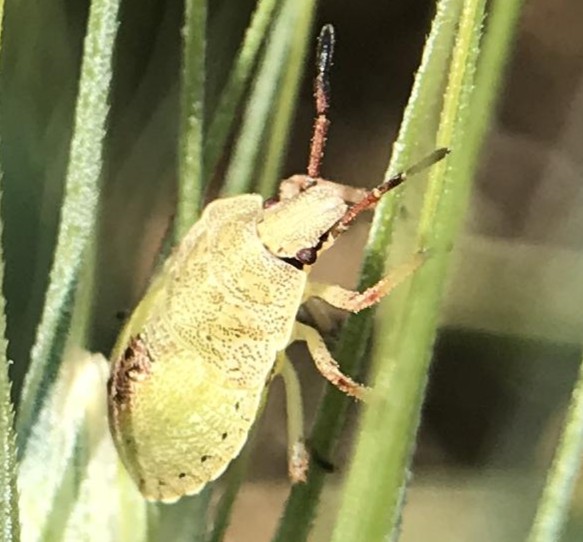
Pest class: stink_bug